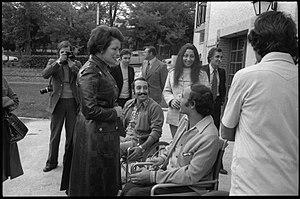
Clinique de Verdaich à Gaillac-Toulza (Haute-Garonne). 15 Octobre 1974. Vue de Jihane el-Sadate, épouse du président de la République arabe d'Egypte, rendant visite à des blessés de guerre égyptiens à la clinique de Verdaich.
Gaillac-Toulza est une commune française située dans le département de la Haute-Garonne, en région Occitanie.
Jihane el-Sadate, née Raouf le 29 août 1933 au Caire est une universitaire égyptienne. Veuve de l'ancien président Anouar el-Sadate, elle est ainsi Première dame d'Égypte de 1970 jusqu'à l'assassinat de son mari, le 6 octobre 1981.